Rapallo

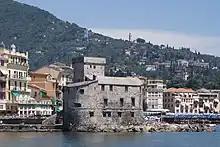
The castle at Rapallo from the gulf

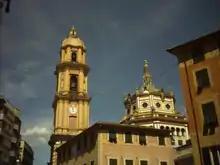
Bell tower and dome of the basilica of San Gervasio e Protasio

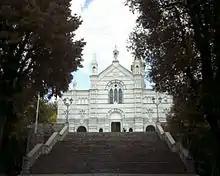
Sanctuary of Nostra Signora di Montallegro

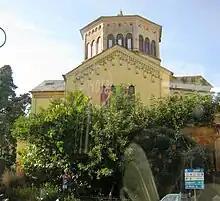
The former English church in Rapallo, St George's Church

Rapallo is a "comune" (municipality) in the Metropolitan City of Genoa, in the Italian region of Liguria.